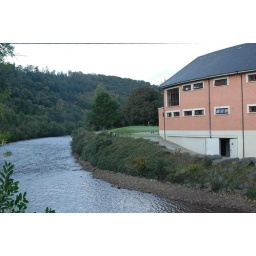
To reach the club you cross a bridge - this is the view of the 18th green around the clubhouse